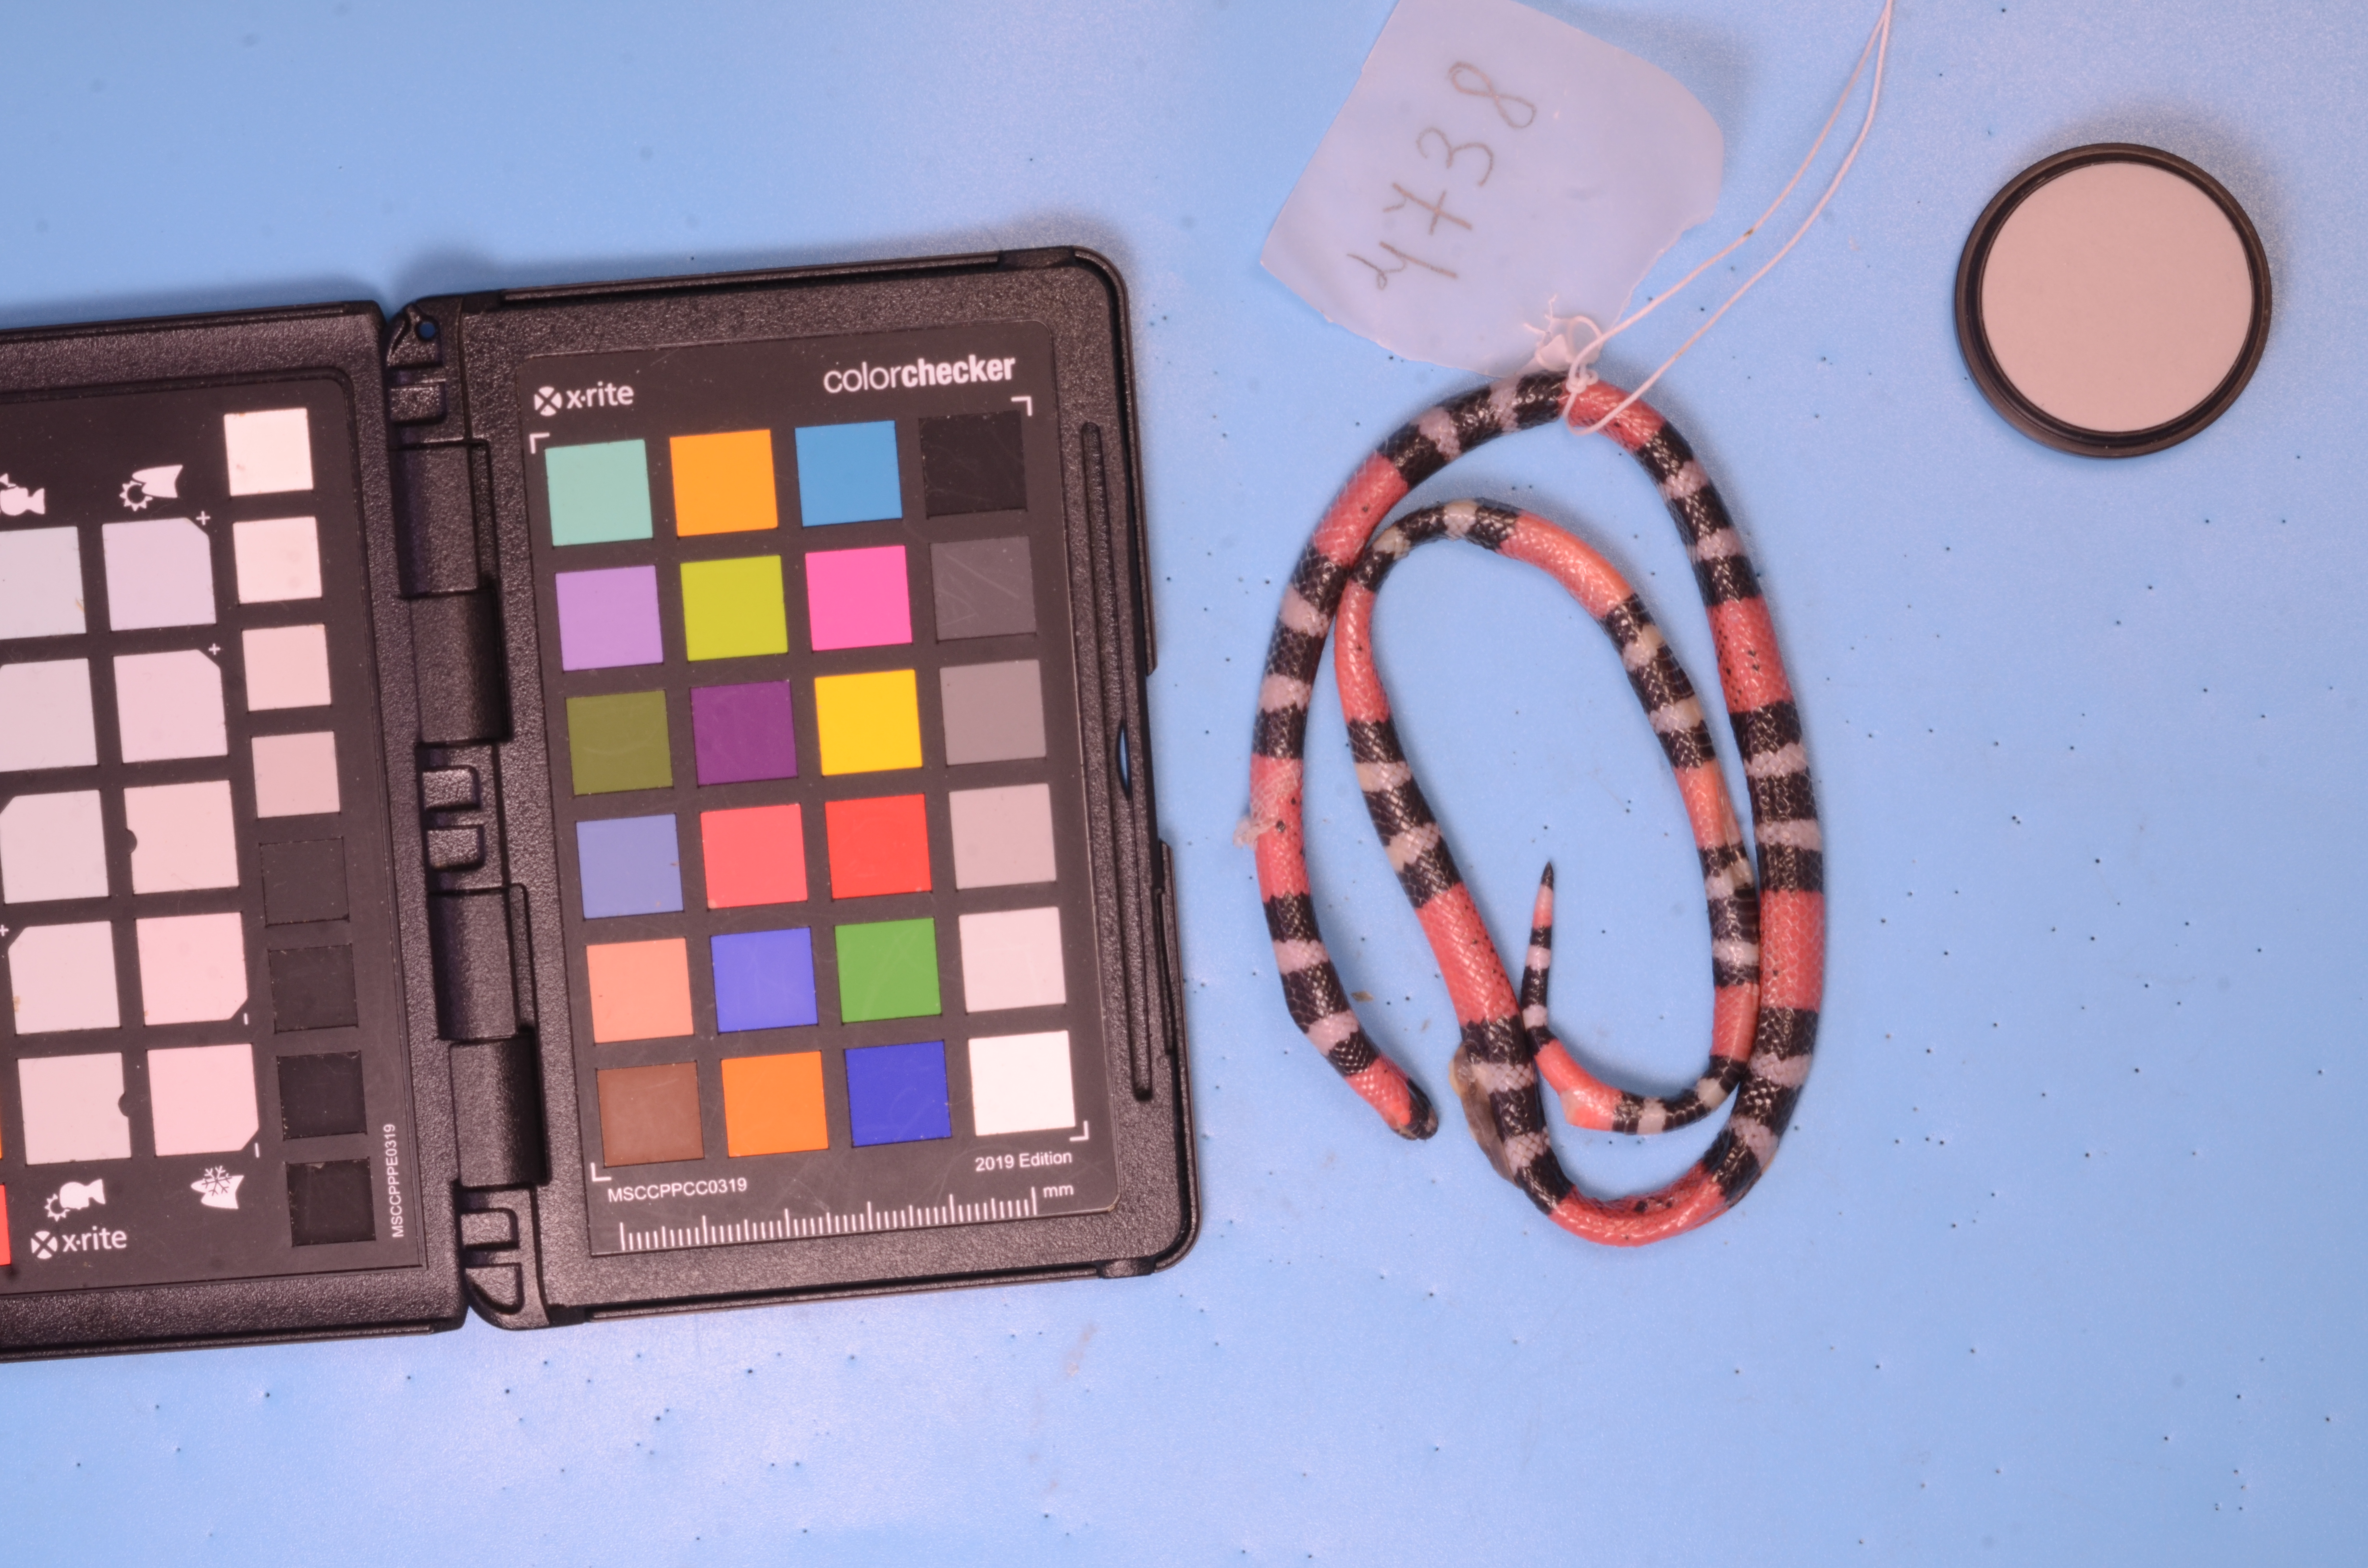
Species: Micrurus carvalhoi
View: dorsal
Mimicry status: model